Tramways in Île-de-France

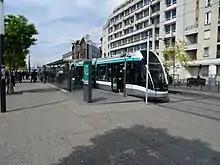
Line T8

Tramway Line 7 is an route serving 18 stations between Villejuif–Louis Aragon (southwestern terminus of Paris Métro Line 7) and Athis-Mons, via Rungis International Market and Orly Airport. It opened in 2013 in order to both allow a supplemental rail service from Paris to Orly Airport and replace bus line 285, which had also become overcrowded on its now supplemented part. The remaining part of said bus line is also planned to be replaced by the upcoming southern extension of Tram Line 7 towards the Juvisy-sur-Orge train station.